94th Operations Group

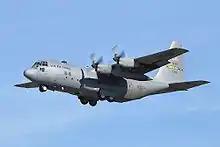
Lockheed C-130H-LM Hercules 81-0631 of the 700th Airlift Squadron prepares for approach and landing at Dobbins.

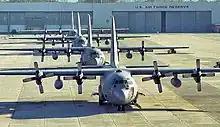
700th Airlift Squadron C-130s on the Dobbins Flightline

The 94th Operations Group (94 OG) is the flying component of the 94th Airlift Wing, assigned to the United States Air Force Reserve. The group is stationed at Dobbins Air Reserve Base, Georgia.